Wau, South Sudan

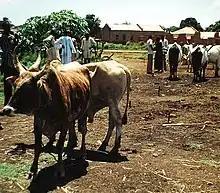
Wau cattle market, 2008

Wau is a vibrant economic center by the standards of the newly established Republic of South Sudan, and serves as a hub for trade between Darfur, Bahr al Ghazal, and Equatoria. The major contributors to the local economy include: